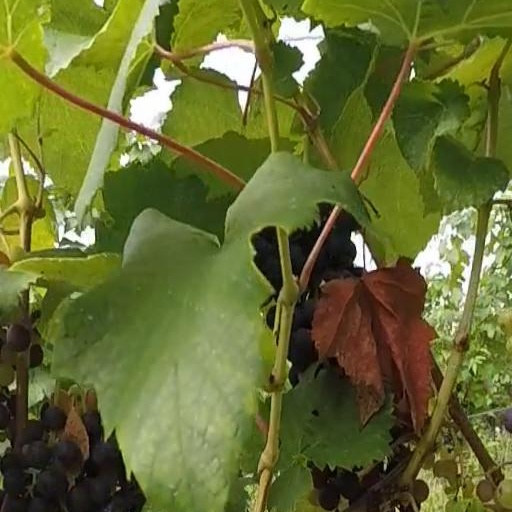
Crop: grape